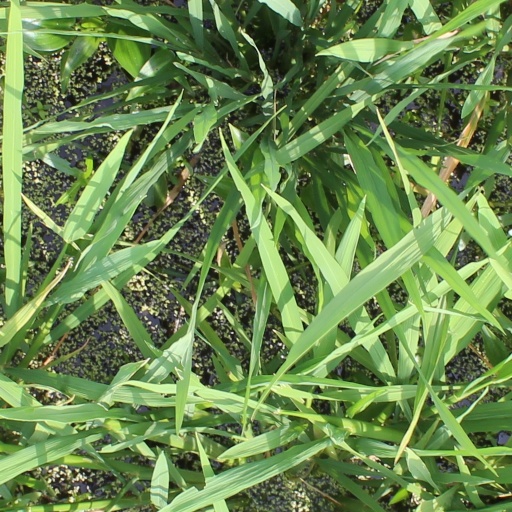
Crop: rice